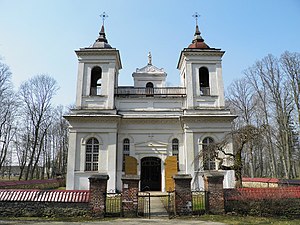
Kurmenes pagasts
Kirken i Kurmene
Kurmenes pagasts er en territorial enhed i Vecumnieku novads i Letland. Pagasten havde 766 indbyggere i 2010 og omfatter et areal på 112 kvadratkilometer. Hovedbyen i pagasten er Kurmene.